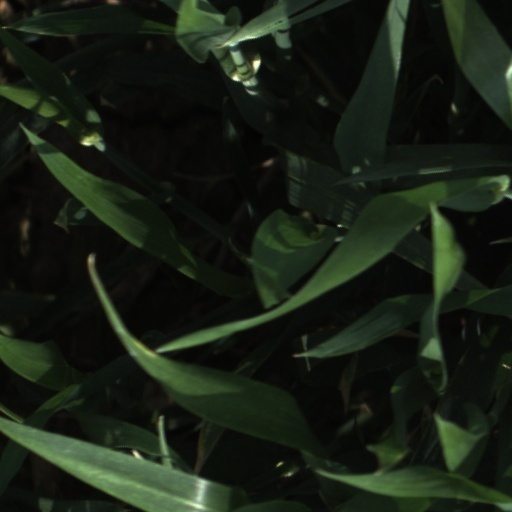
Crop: wheat